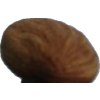
Label: Almonds 1